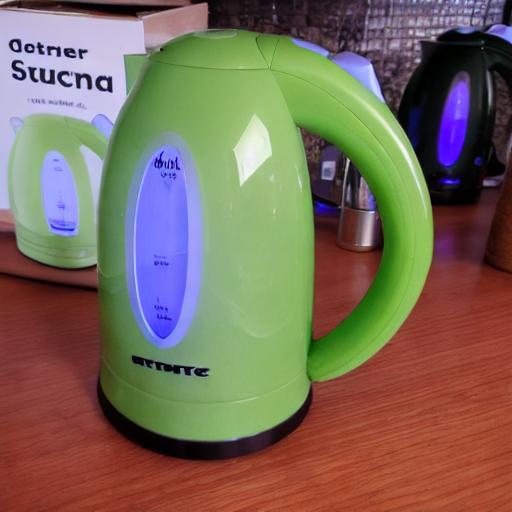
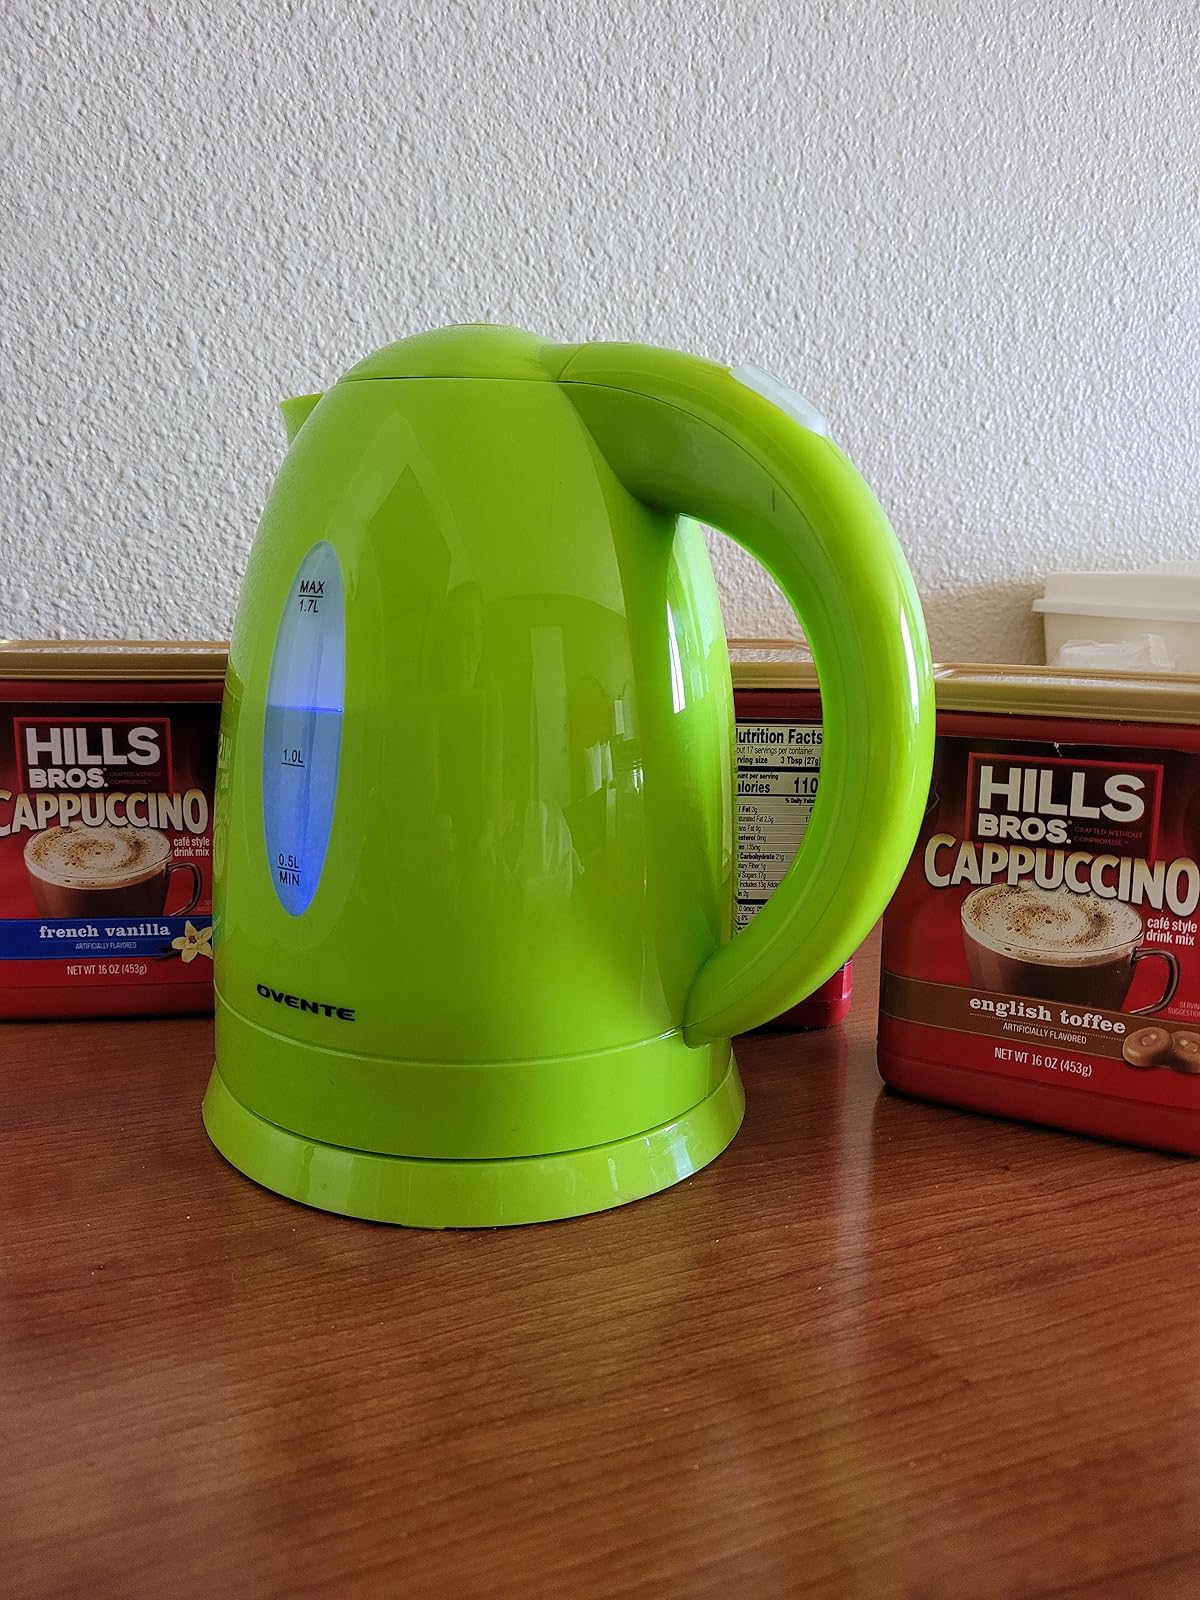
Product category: items_kettle
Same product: no